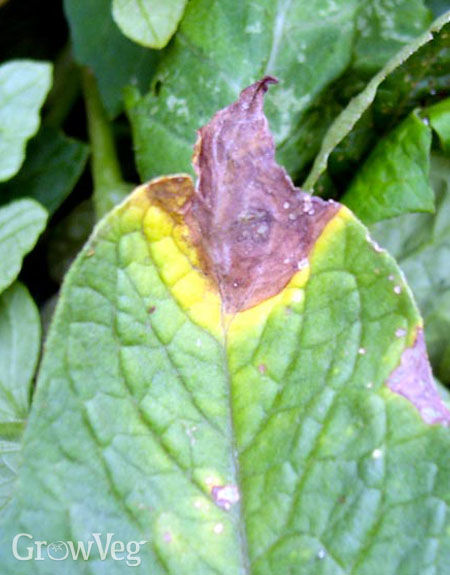
Labels: Tomato Early blight leaf